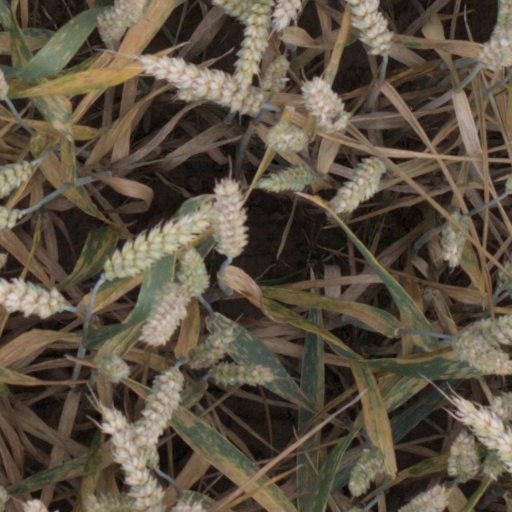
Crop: wheat